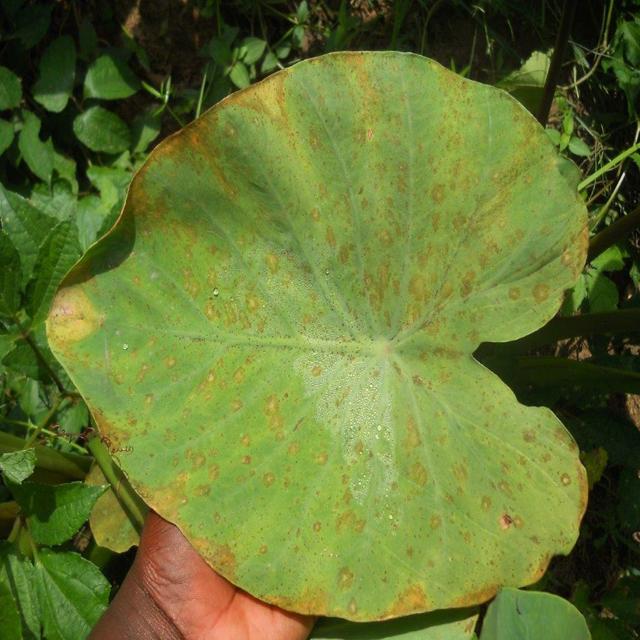
Label: Mid_Blight